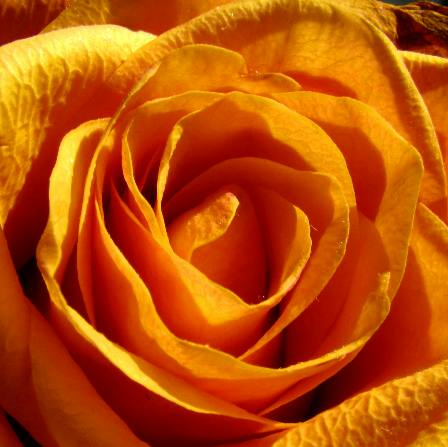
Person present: No